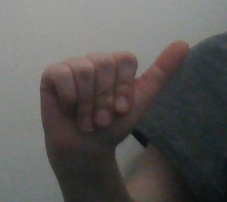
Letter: dhad